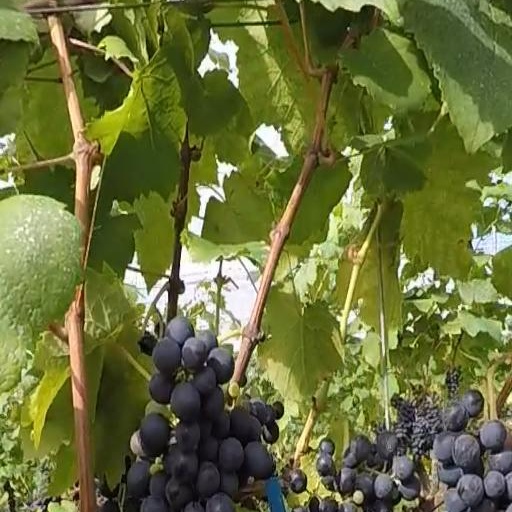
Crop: grape